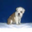
Label: dog